African Index Medicus

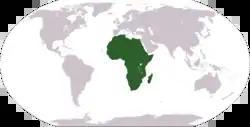

The African Index Medicus ("AIM") is an international database to African health literature implemented by World Health Organization (WHO) and African partners. AIM makes available (on line) health information produced on Africa or by African researchers for health workers, policy makers and communities.